Ham House

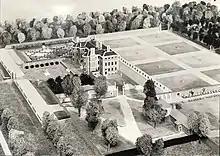
a black-and-white photograph showing a scale model of Ham House surrounded by its formal gardens, which is ringed by miniature trees

The 1671 plans for the renovation undertaken by the Duke and Duchess of Lauderdale, which have been attributed to John Slezer and Jan Wyck, demonstrate the continued importance of the garden design, with many features that exist today such as the Orangery, the Cherry Garden, the Wilderness and eight grass squares (plats) on the south side of the house. Both the private apartments for the Duke and Duchess and the State Apartments added to the south front of the house were designed to overlook the formal gardens, an innovation that was highly commended by contemporaries. John Evelyn remarked favourably on the garden design observed during his August 1678 visit, noting "...the Parterres, Flower Gardens, Orangeries, Growves, Avenues, Courts, Statues, Perspectives, Fountaines, Aviaries…". The Duchess also commissioned a set of iron gates for the north entrance to the property, which remain in place today.